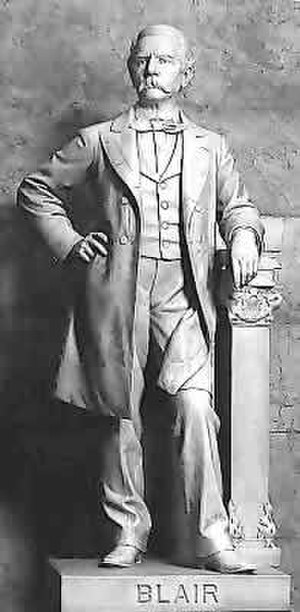
Francis Preston Blair, Jr. / Borgerkrigen
Francis Preston Blair, Jr.